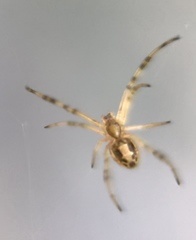
Species: Lactrodectus_hesperus